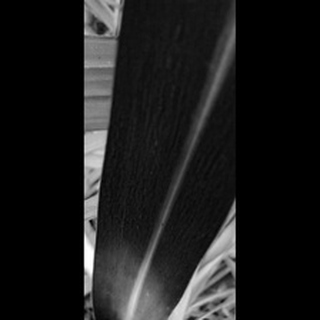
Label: sugarcane_mosaic